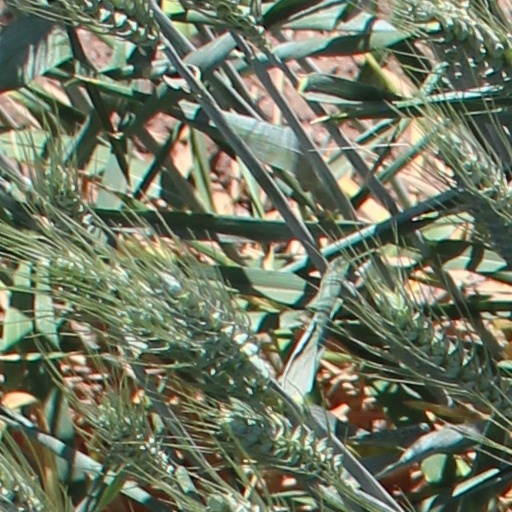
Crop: wheat